Hans Böhm

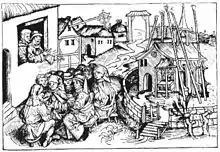
A woodcut, dated 1493, from the Nuremberg Chronicle, which shows Böhm preaching.

Hans Böhm (died July 19, 1476), also known as the Drummer of Niklashausen, was born in the village of Helmstadt in the south-central region of Germany known as Franconia. The year of Böhm's birth is unknown; peasants made little impact in the written historical record. Böhm was a religious revolutionary: his inconspicuous existence changed abruptly.